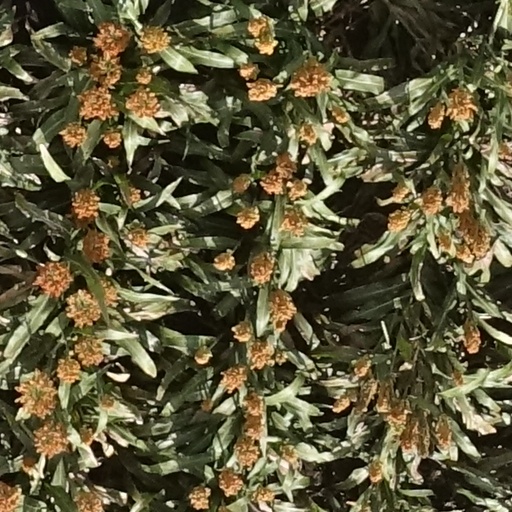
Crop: sorghum